Otradnoye, Kirovsky District, Leningrad Oblast

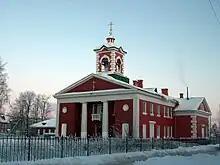
St. John's Church in Otradnoye

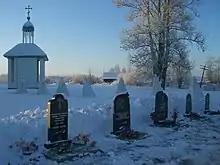
Nevsky porog World War II memorial

Otradnoye contains two cultural heritage monuments of federal significance and additionally four objects classified as cultural and historical heritage of local significance. The federal monuments are the buildings of the post station of Pella, whereas the local monuments commemorate the events of World War II.